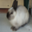
Label: rabbit